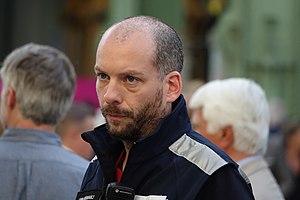
Julien Hergault au Tour Auto Optic 2000
Champion Magazine est un magazine français semestriel, consacré au sport automobile et plus particulièrement à la Formule 1 et ses pilotes, dont trois numéros ont été publiés, de 2016 à 2017 en France, Belgique et Suisse.